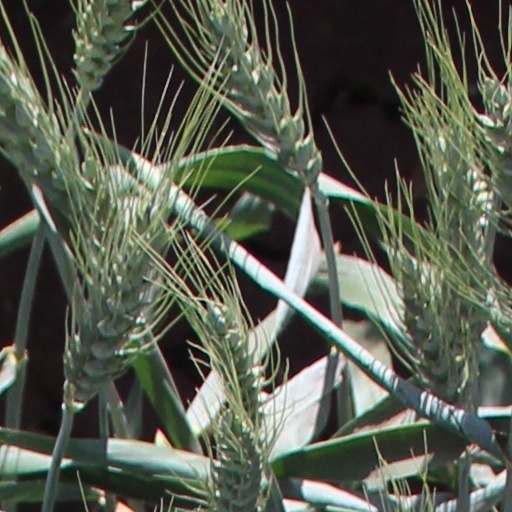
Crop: wheat